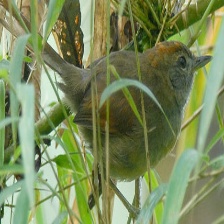
Species: AZARAS SPINETAIL
Scientific name: SYNALLAXIS AZARAE